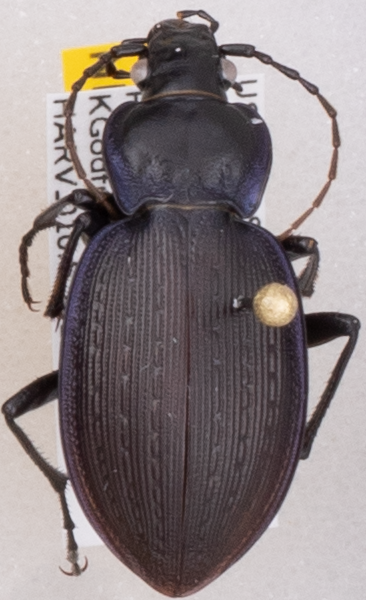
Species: Carabus goryi
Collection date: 2022-05-18
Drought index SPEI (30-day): -1.19
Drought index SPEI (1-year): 1.058
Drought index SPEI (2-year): -0.62